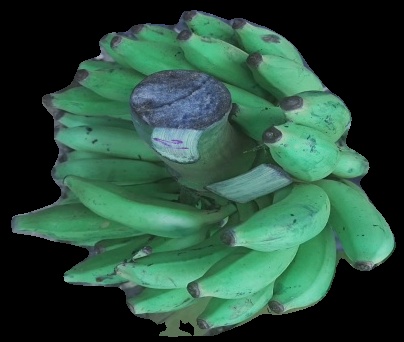
Variety: elakki-bale
Grade: grade2